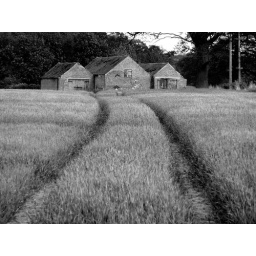
A black and white rework of an earlier picture from the environs of Kirkby Fleetham in North Yorkshire.